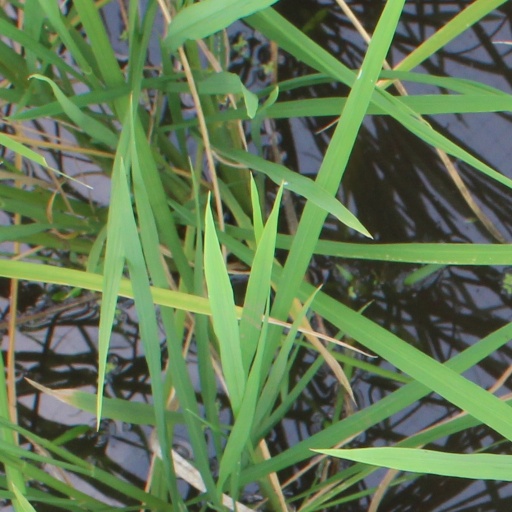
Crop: rice